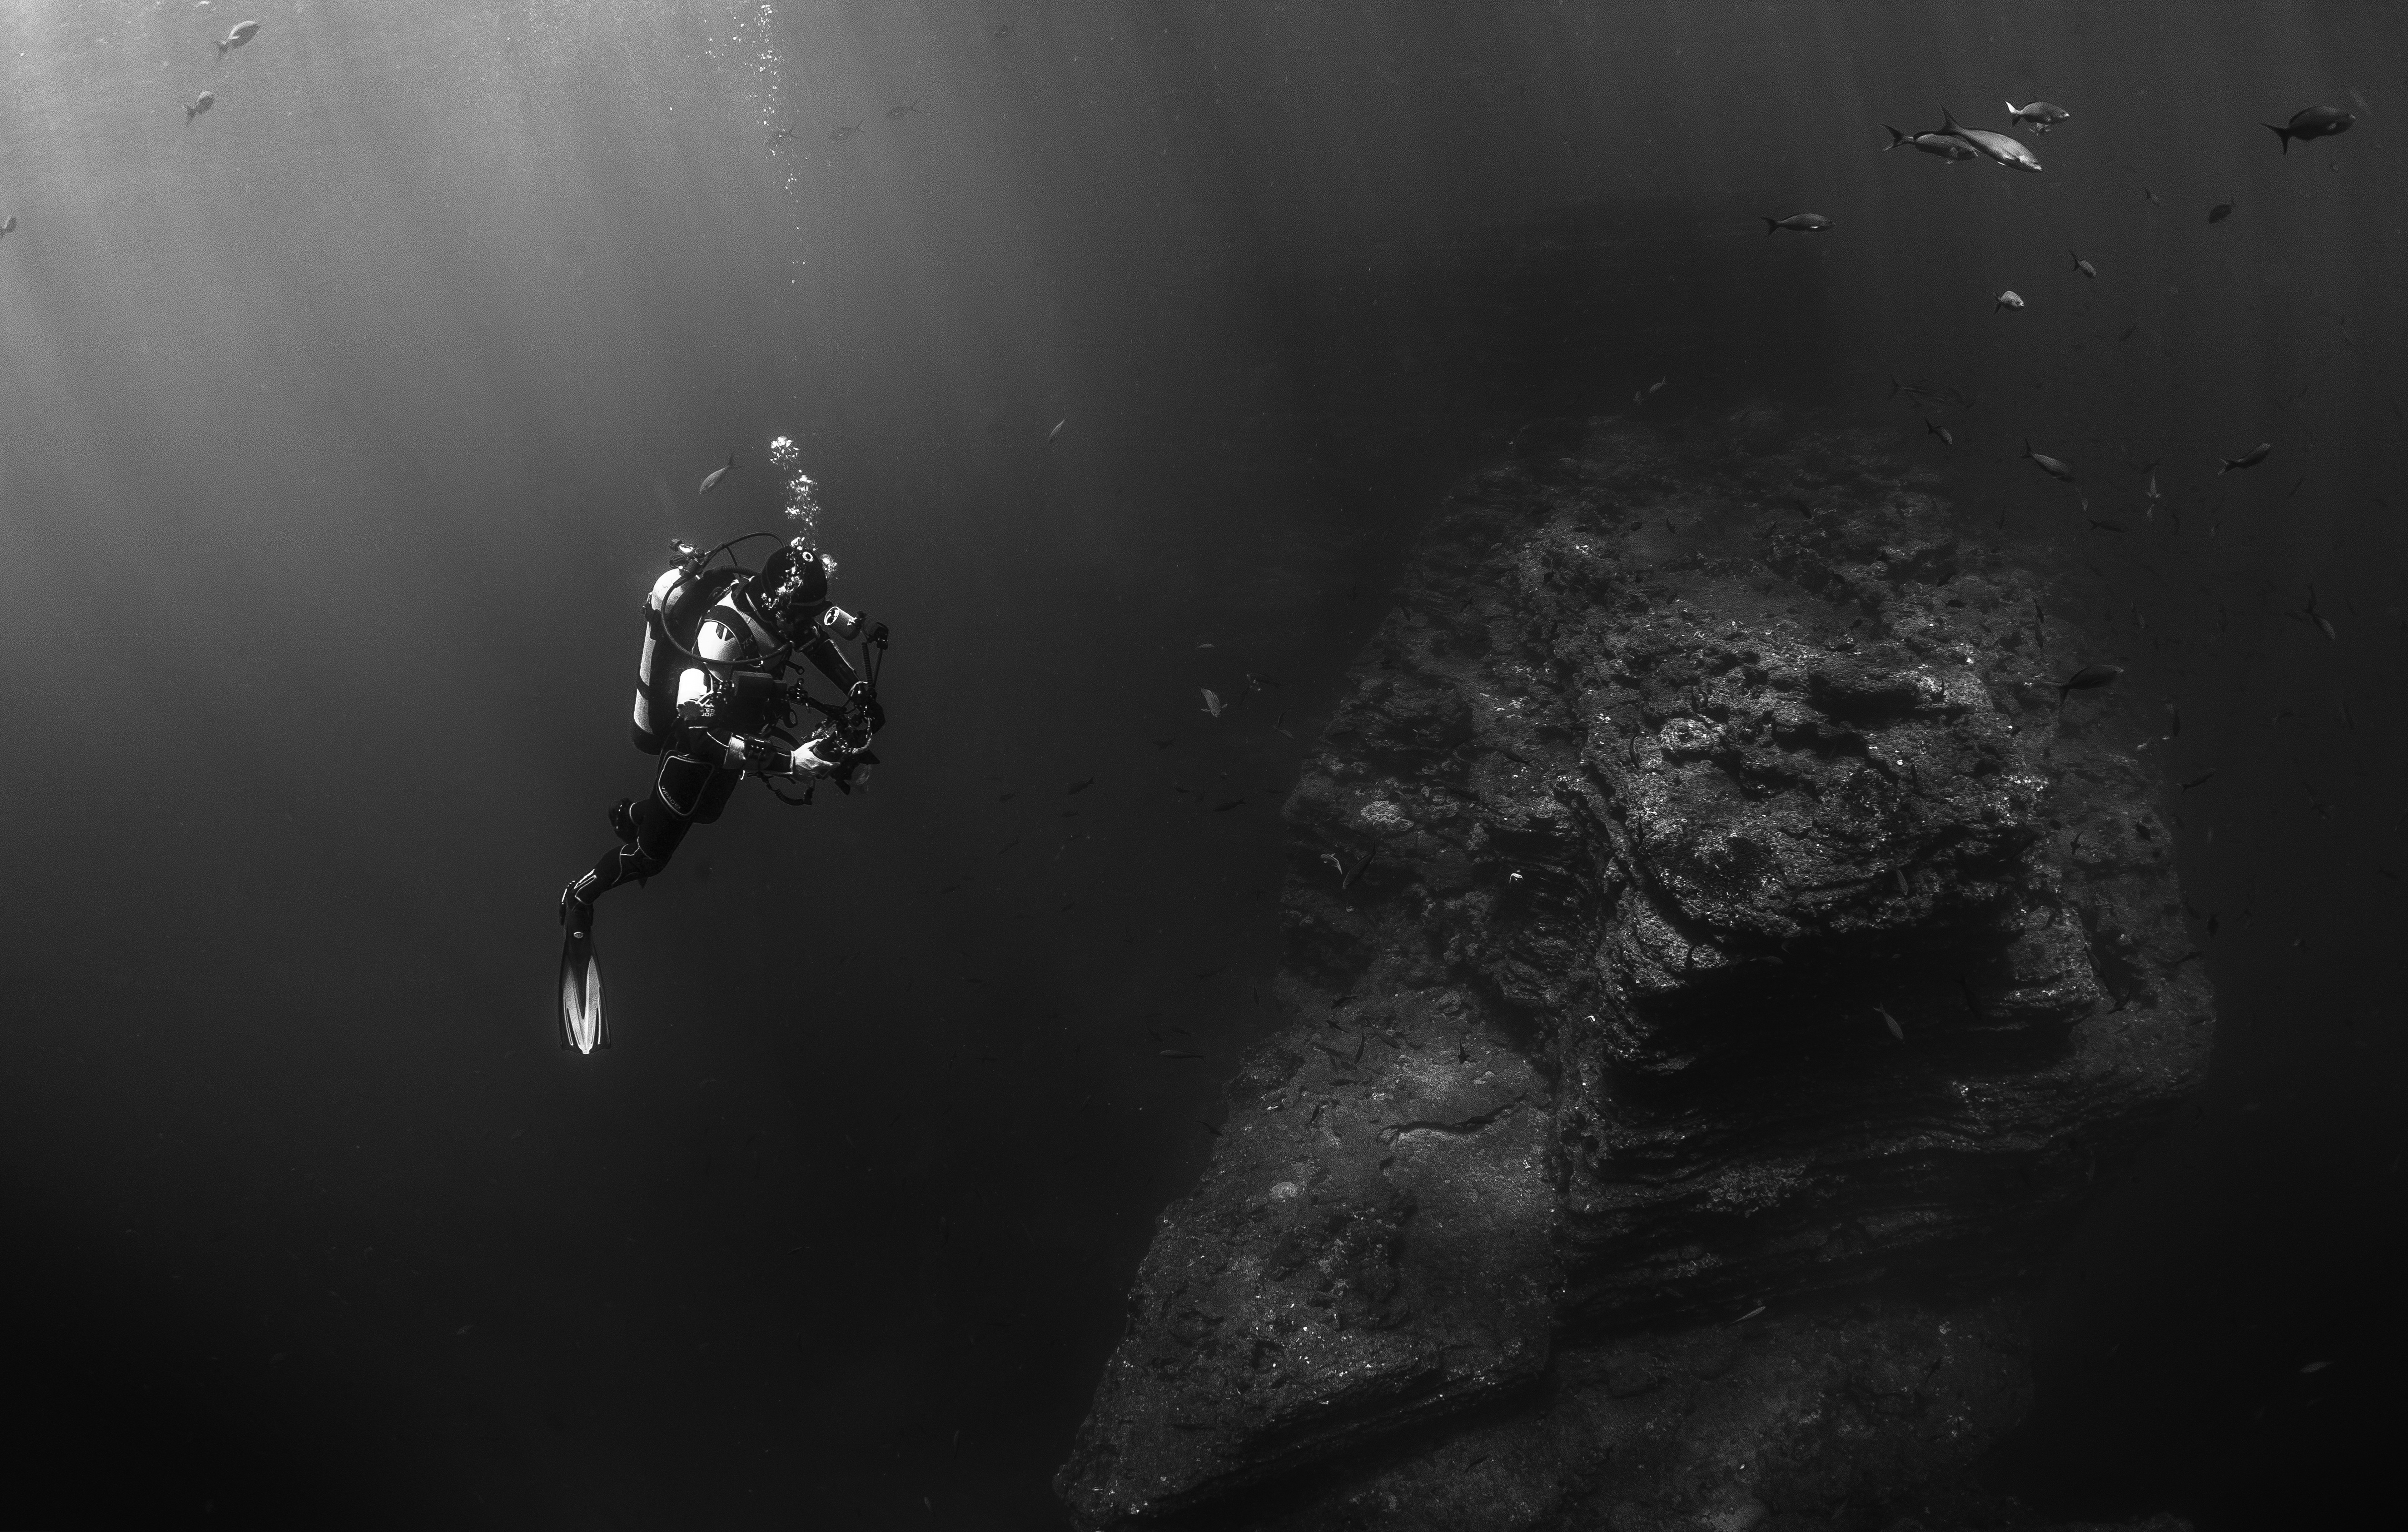
sea, water, ocean, light, black and white, photography, adventure, dark, diving, underwater, reflection, equipment, darkness, black, monochrome, fish, dive, scuba diver, rocks, diver, deep, bubbles, oxygen, scuba, macro photography, under water, scuba diving, flippers, monochrome photography, atmosphere of earth, computer wallpaper